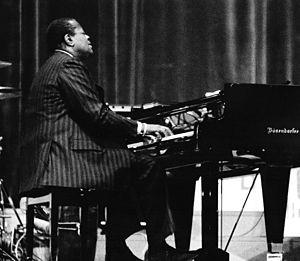
Oscar Peterson joue du piano, Munich 1977